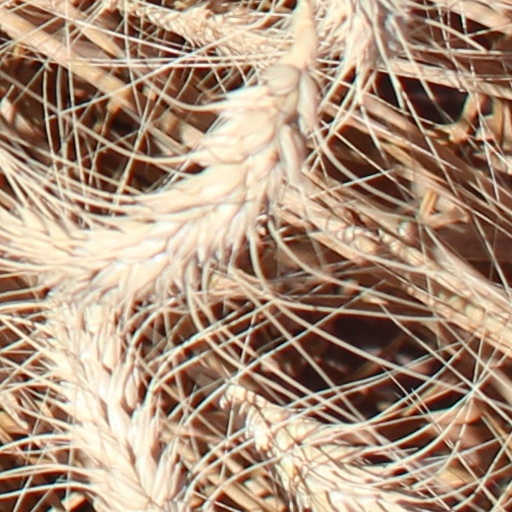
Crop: wheat